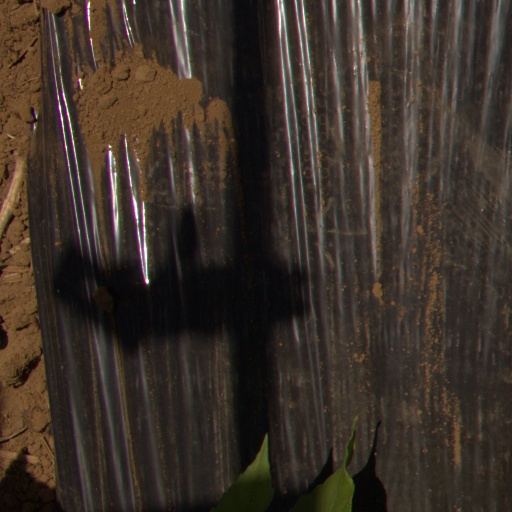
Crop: Jerusalem artichoke